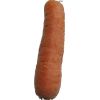
Label: Carrot 1